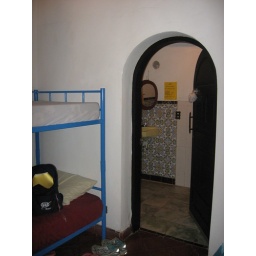
The door to the bathroom in our room.